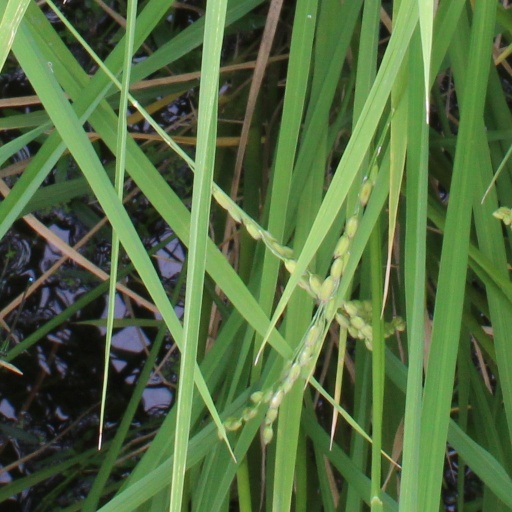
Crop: rice